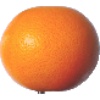
Label: Grapefruit Pink 1